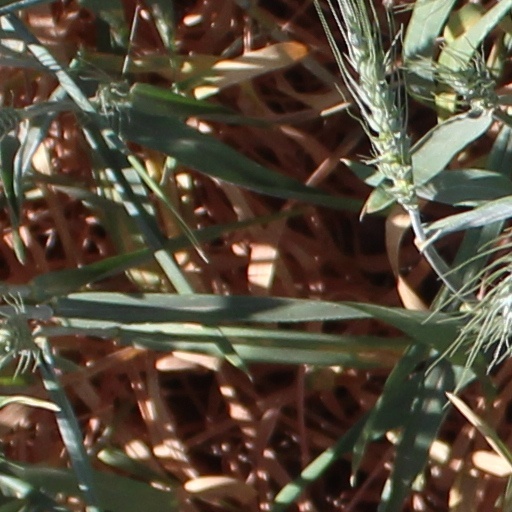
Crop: wheat